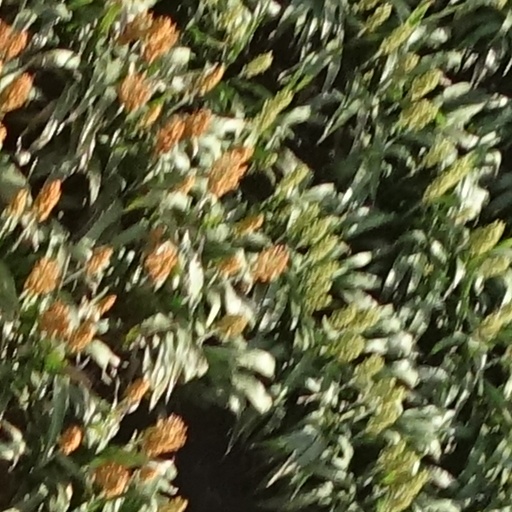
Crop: sorghum